Ed Coleman (baseball)

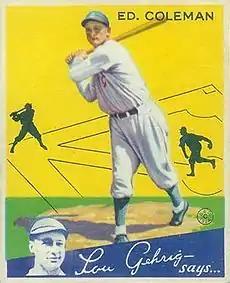
Ed Coleman 1934 Goudey card

Parke Edward Coleman (December 1, 1901 in Canby, Oregon – August 5, 1964 in Oregon City, Oregon) was a professional baseball player who played Major League Baseball for the Philadelphia Athletics from 1932 to 1935 and the St. Louis Browns from 1935 to 1936. The brother of long-time Oregon State head baseball coach Ralph Coleman, he played in college for Oregon State University and made his major league debut on April 15, 1932.